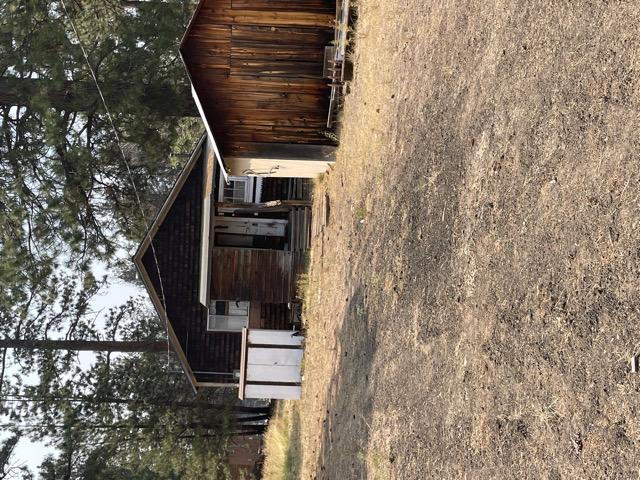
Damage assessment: no_damage